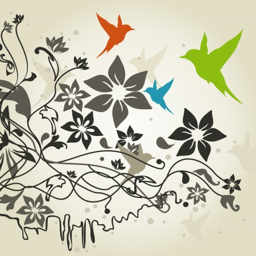
the bird flies round a flower .